No. 1435 Flight RAF

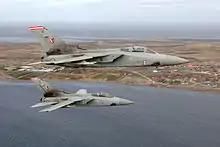
Photograph of two aeroplanes in flight.

Following the Falklands War in 1982, the Flight provided an air defence unit at RAF Stanley airfield in East Falkland. As this was badly damaged during the fighting, the Flight reformed with Hawker Siddeley Harrier GR.3 'jump-jet' aircraft in late 1983, and disbanding again in May 1985.